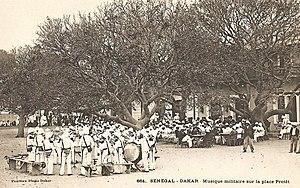
François-Edmond Fortier, Dakar. Musique militaire sur la place Protêt. Afrique Occidentale - Sénégal.
Auguste-Léopold Protet est un officier de marine et administrateur colonial français, contre-amiral et fondateur de Dakar, au Sénégal.